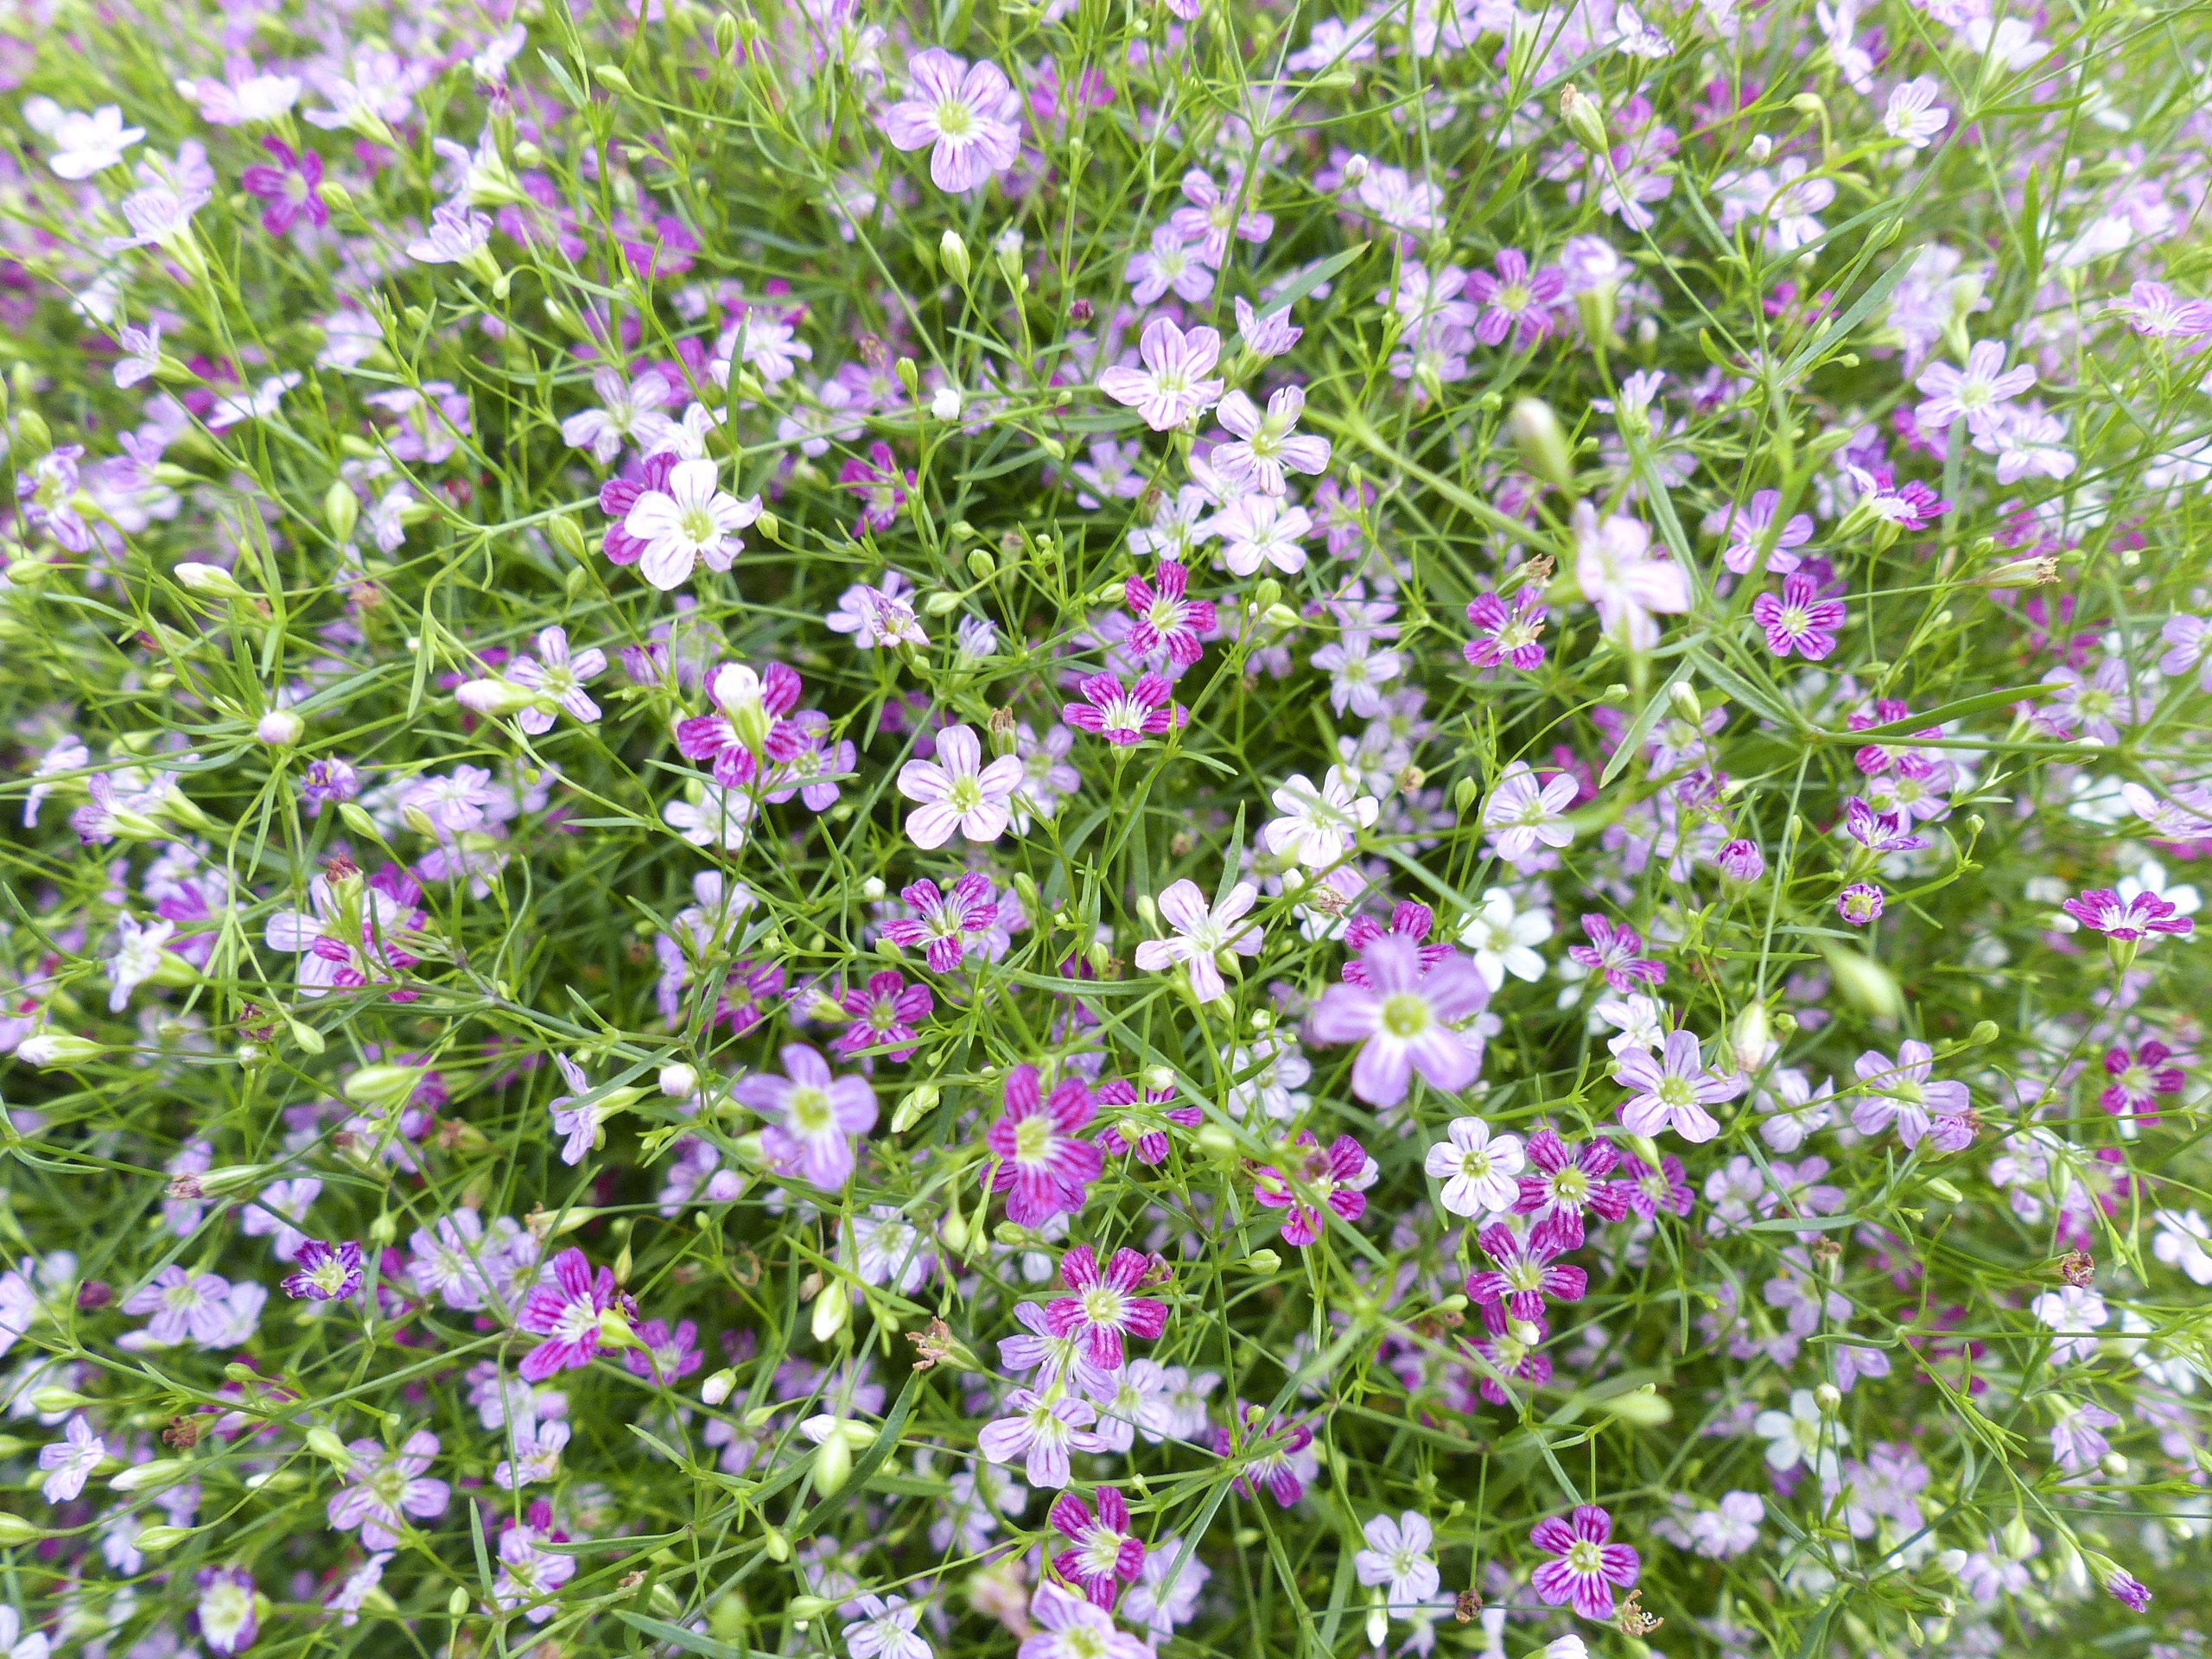
tree, nature, branch, blossom, plant, white, meadow, leaf, flower, petal, bloom, bush, foliage, bouquet, food, spring, green, herb, produce, macro, natural, small, blooming, pink, wedding, flora, wildflower, gypsophila, leaves, outdoors, focus, pastel, breath, springtime, colored, spread, flowering plant, annual plant, land plant, leaf vegetable, breckland thyme, dame's rocket